Dabo Swinney

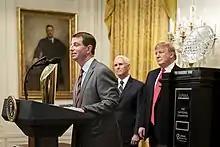
Swinney at the White House in 2019 after winning the 2019 College Football Playoff National Championship

Clemson started off the 2018 season ranked second in the nation in the AP Poll and Coaches Poll. The 2018 Tigers opened the season with a 48–7 victory over Furman. Clemson survived a close 28–26 result in the following game against Texas A&M. Following a 38–7 victory over Georgia Southern, Clemson opened ACC play with a 49–21 victory over Georgia Tech. Following a 27–23 victory over Syracuse, Clemson defeated Wake Forest 63–3. In the following game against #16 NC State, Clemson won 41–17. Clemson dominated in their next two games, a 59–10 victory over Florida State and a 77–16 victory over Louisville. Clemson closed out the regular season with victories over #17 Boston College, Duke, and South Carolina. Clemson qualified for the ACC Championship and defeated Pitt 42–10 to win their fourth consecutive conference championship.